Ukraine

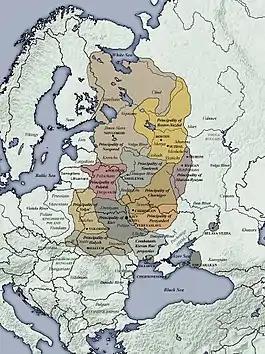
The furthest extent of Kievan Rus', 1054–1132

The establishment of the state of Kievan Rus' remains obscure and uncertain. The state included much of present-day Ukraine, Belarus and the western part of European Russia. According to the "Primary Chronicle", the Rus' people initially consisted of Varangians from Scandinavia. In 882, the pagan Prince Oleg (Oleh) conquered Kyiv from Askold and Dir and proclaimed it as the new capital of the Rus'. Anti-Normanist historians however argue that the East Slavic tribes along the southern parts of the Dnieper River were already in the process of forming a state independently. The Varangian elite, including the ruling Rurik dynasty, later assimilated into the Slavic population. Kievan Rus' was composed of several principalities ruled by the interrelated Rurikid "kniazes" ("princes"), who often fought each other for possession of Kyiv.